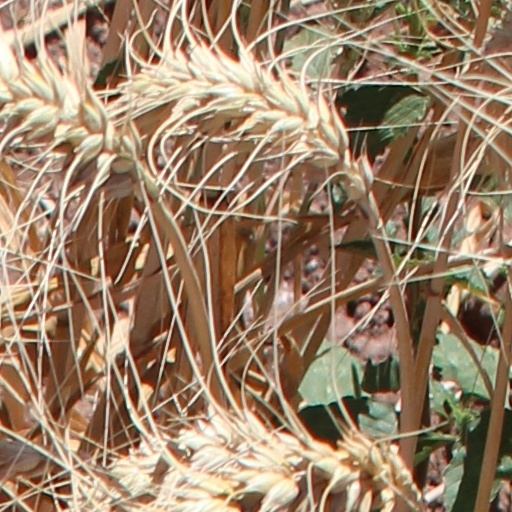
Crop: wheat